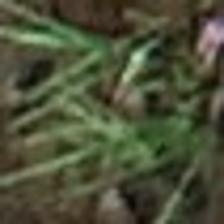
Label: clustered